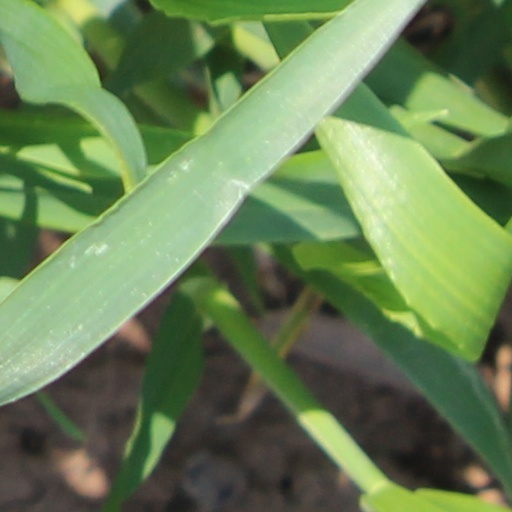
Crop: wheat